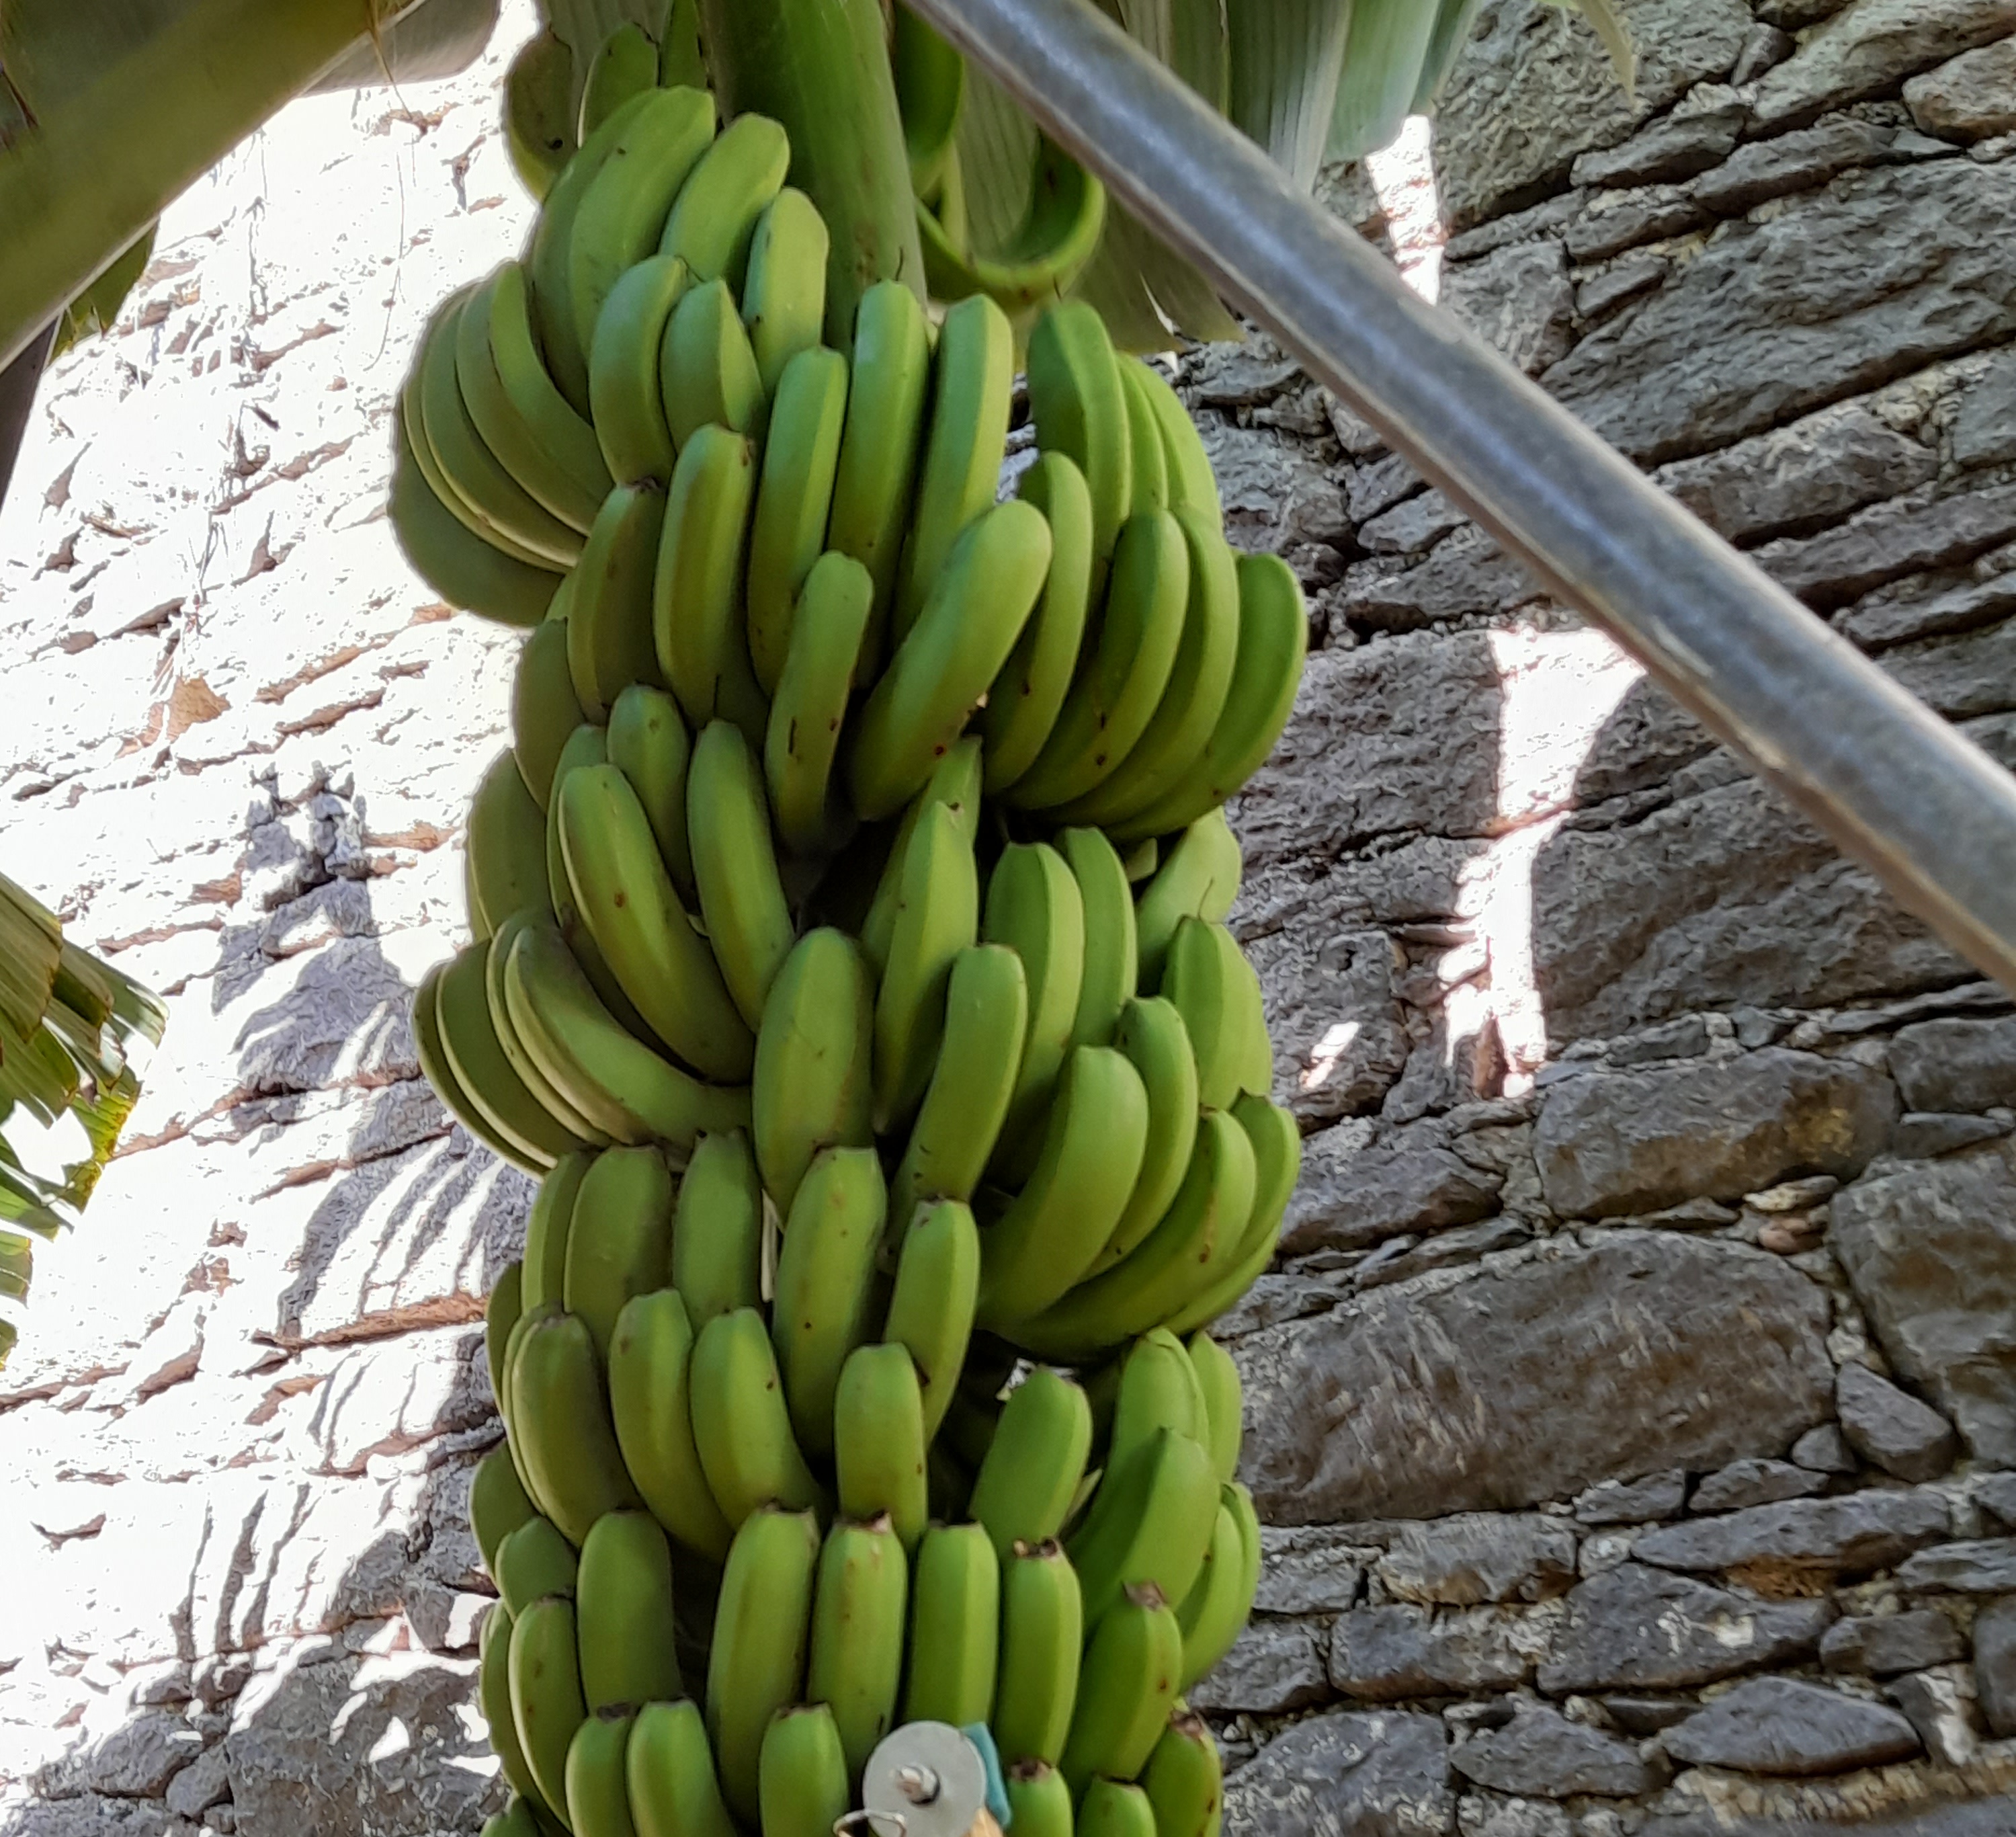
Label: Keep